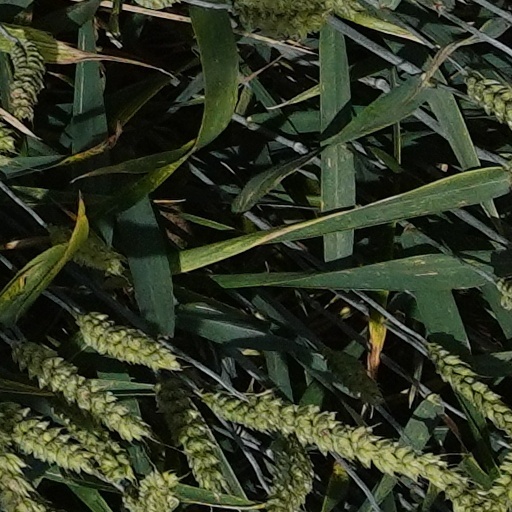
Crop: wheat